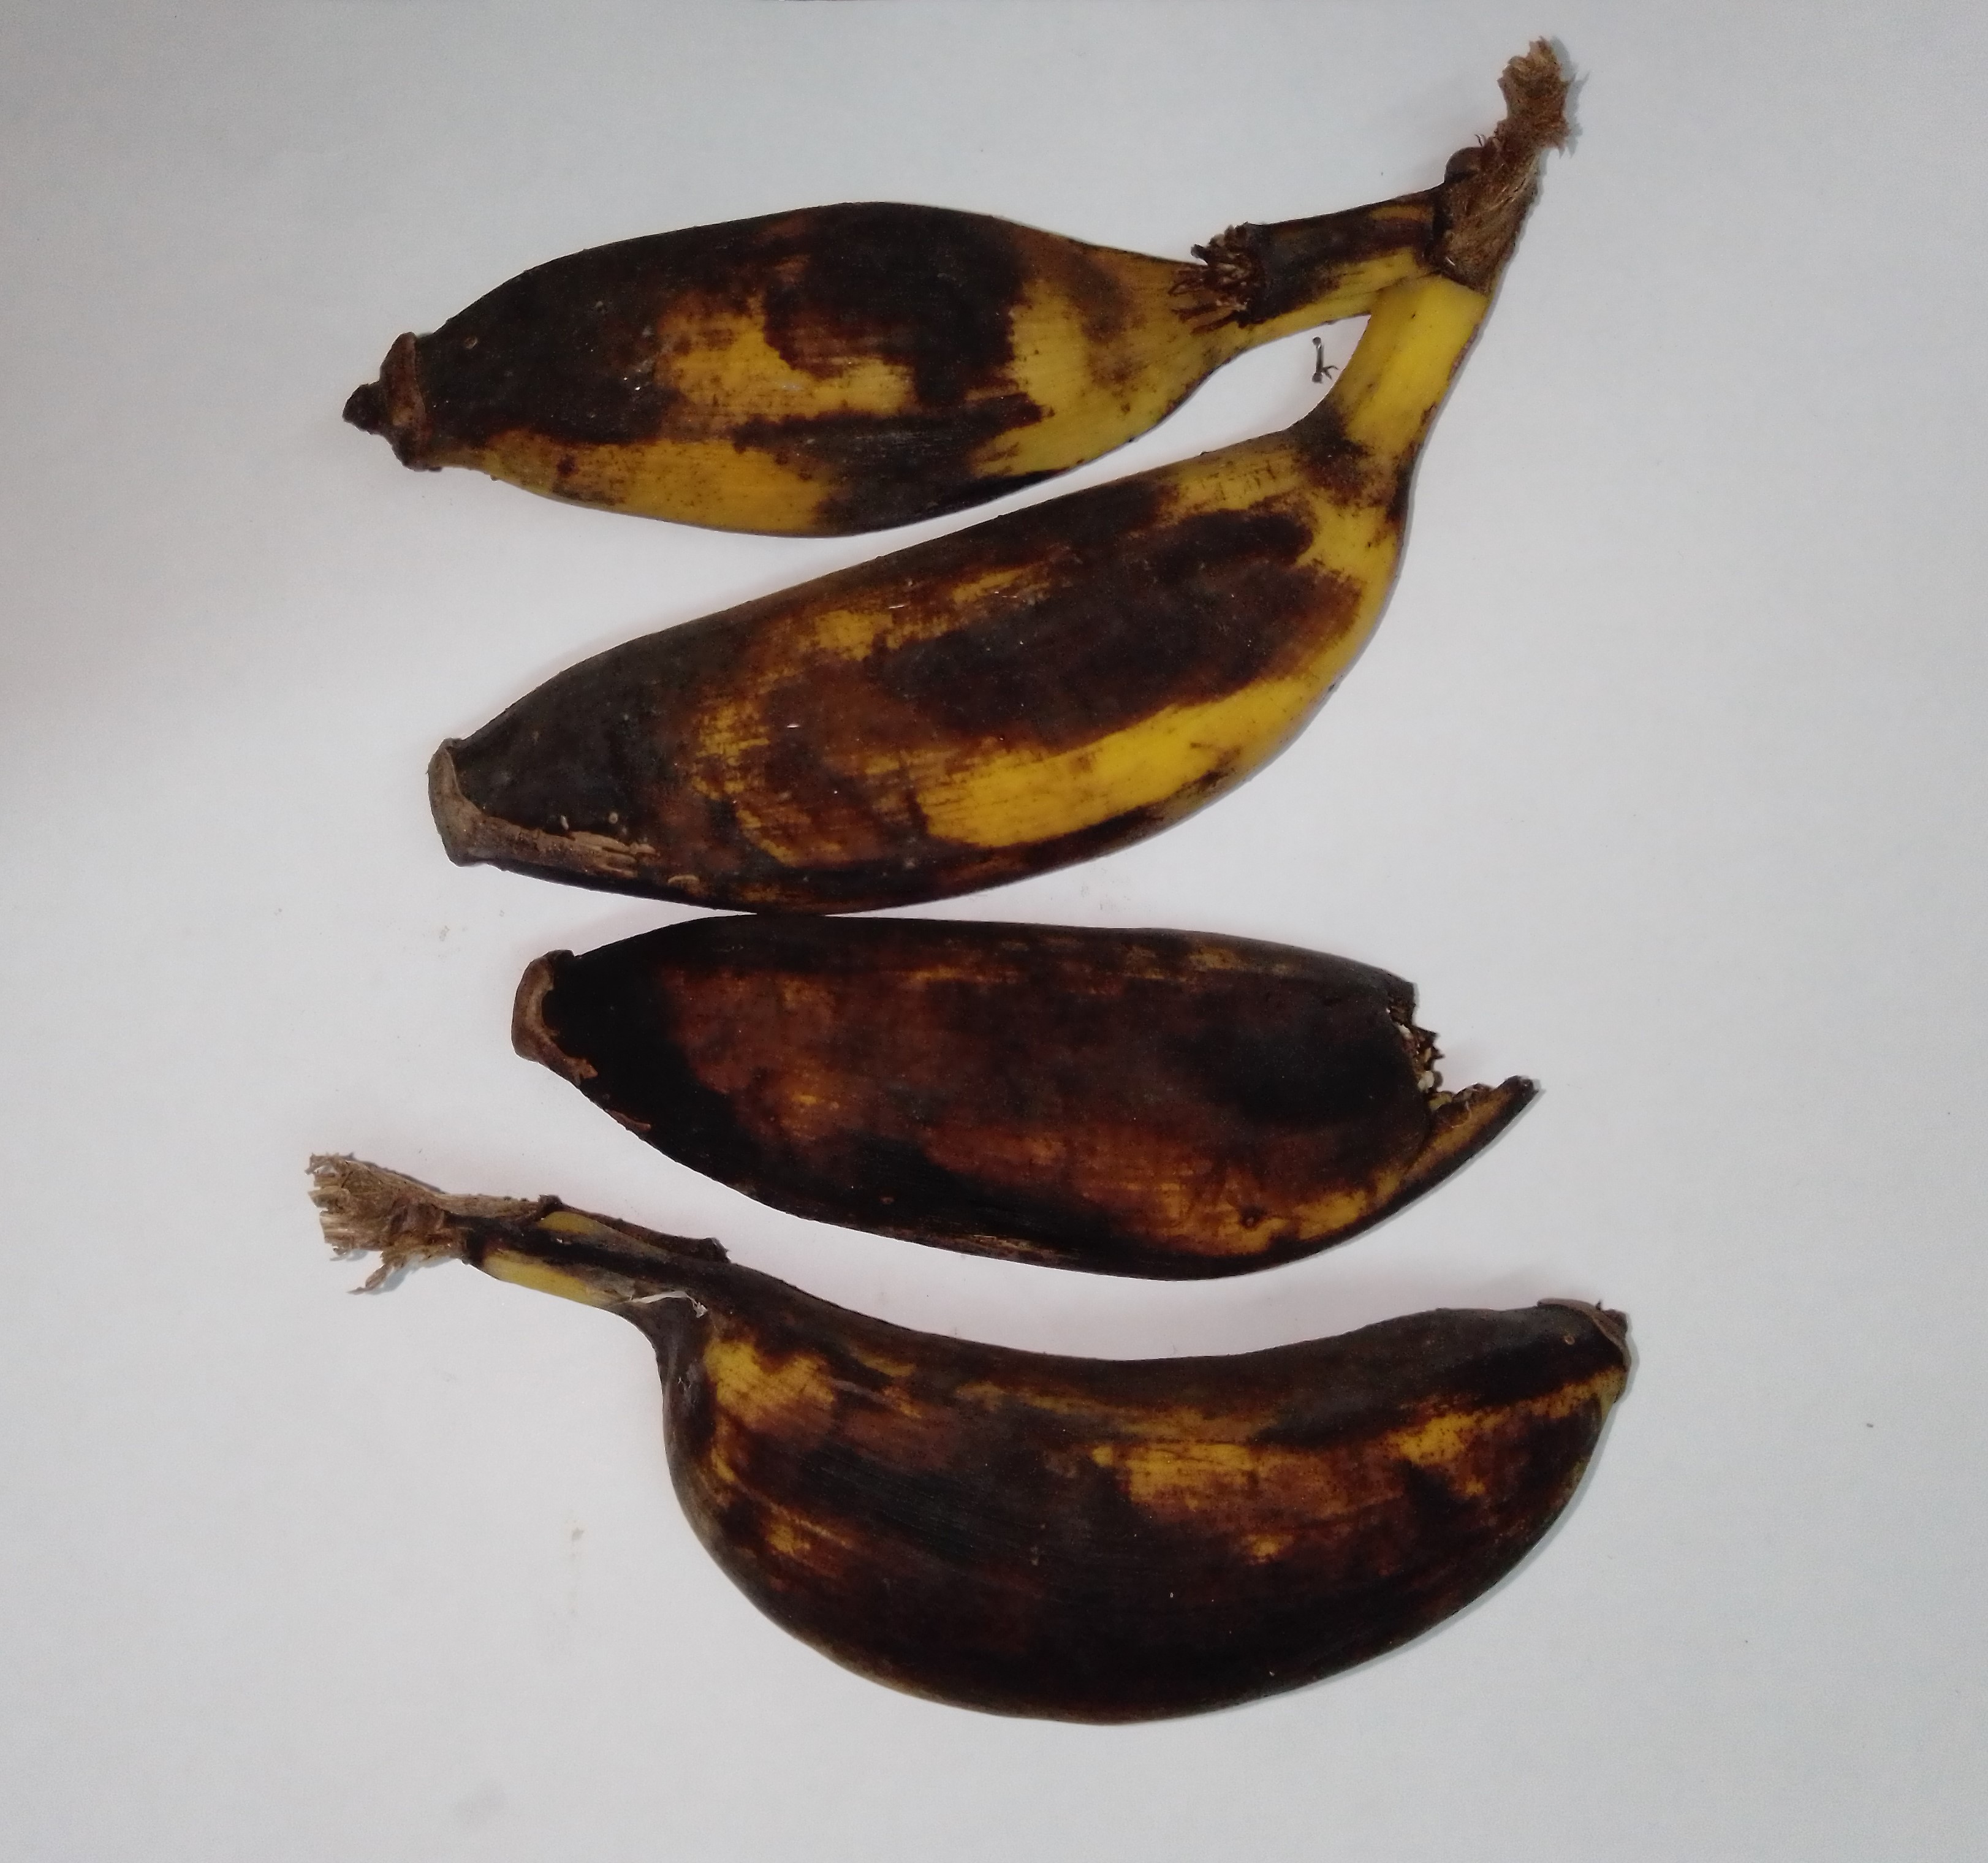
Fruit: banana
Condition: rotten